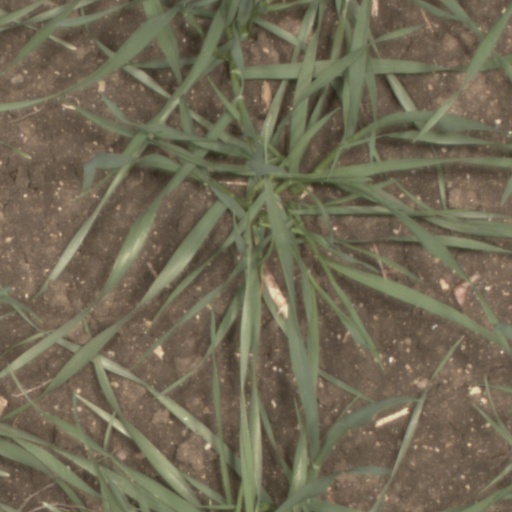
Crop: wheat